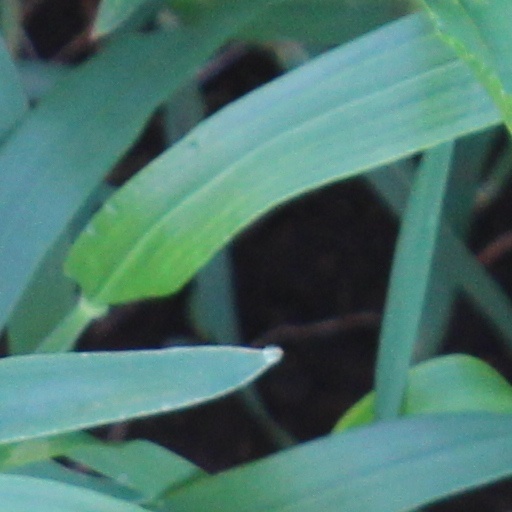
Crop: wheat